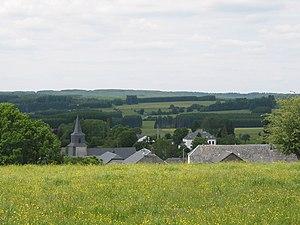
Anlier (Belgique), le village au printemps.
Anlier est une section de la commune belge de Habay située en Région wallonne dans la province de Luxembourg.